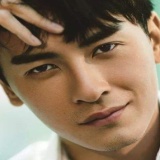
diễn viên Trịnh Nguyên Sướng